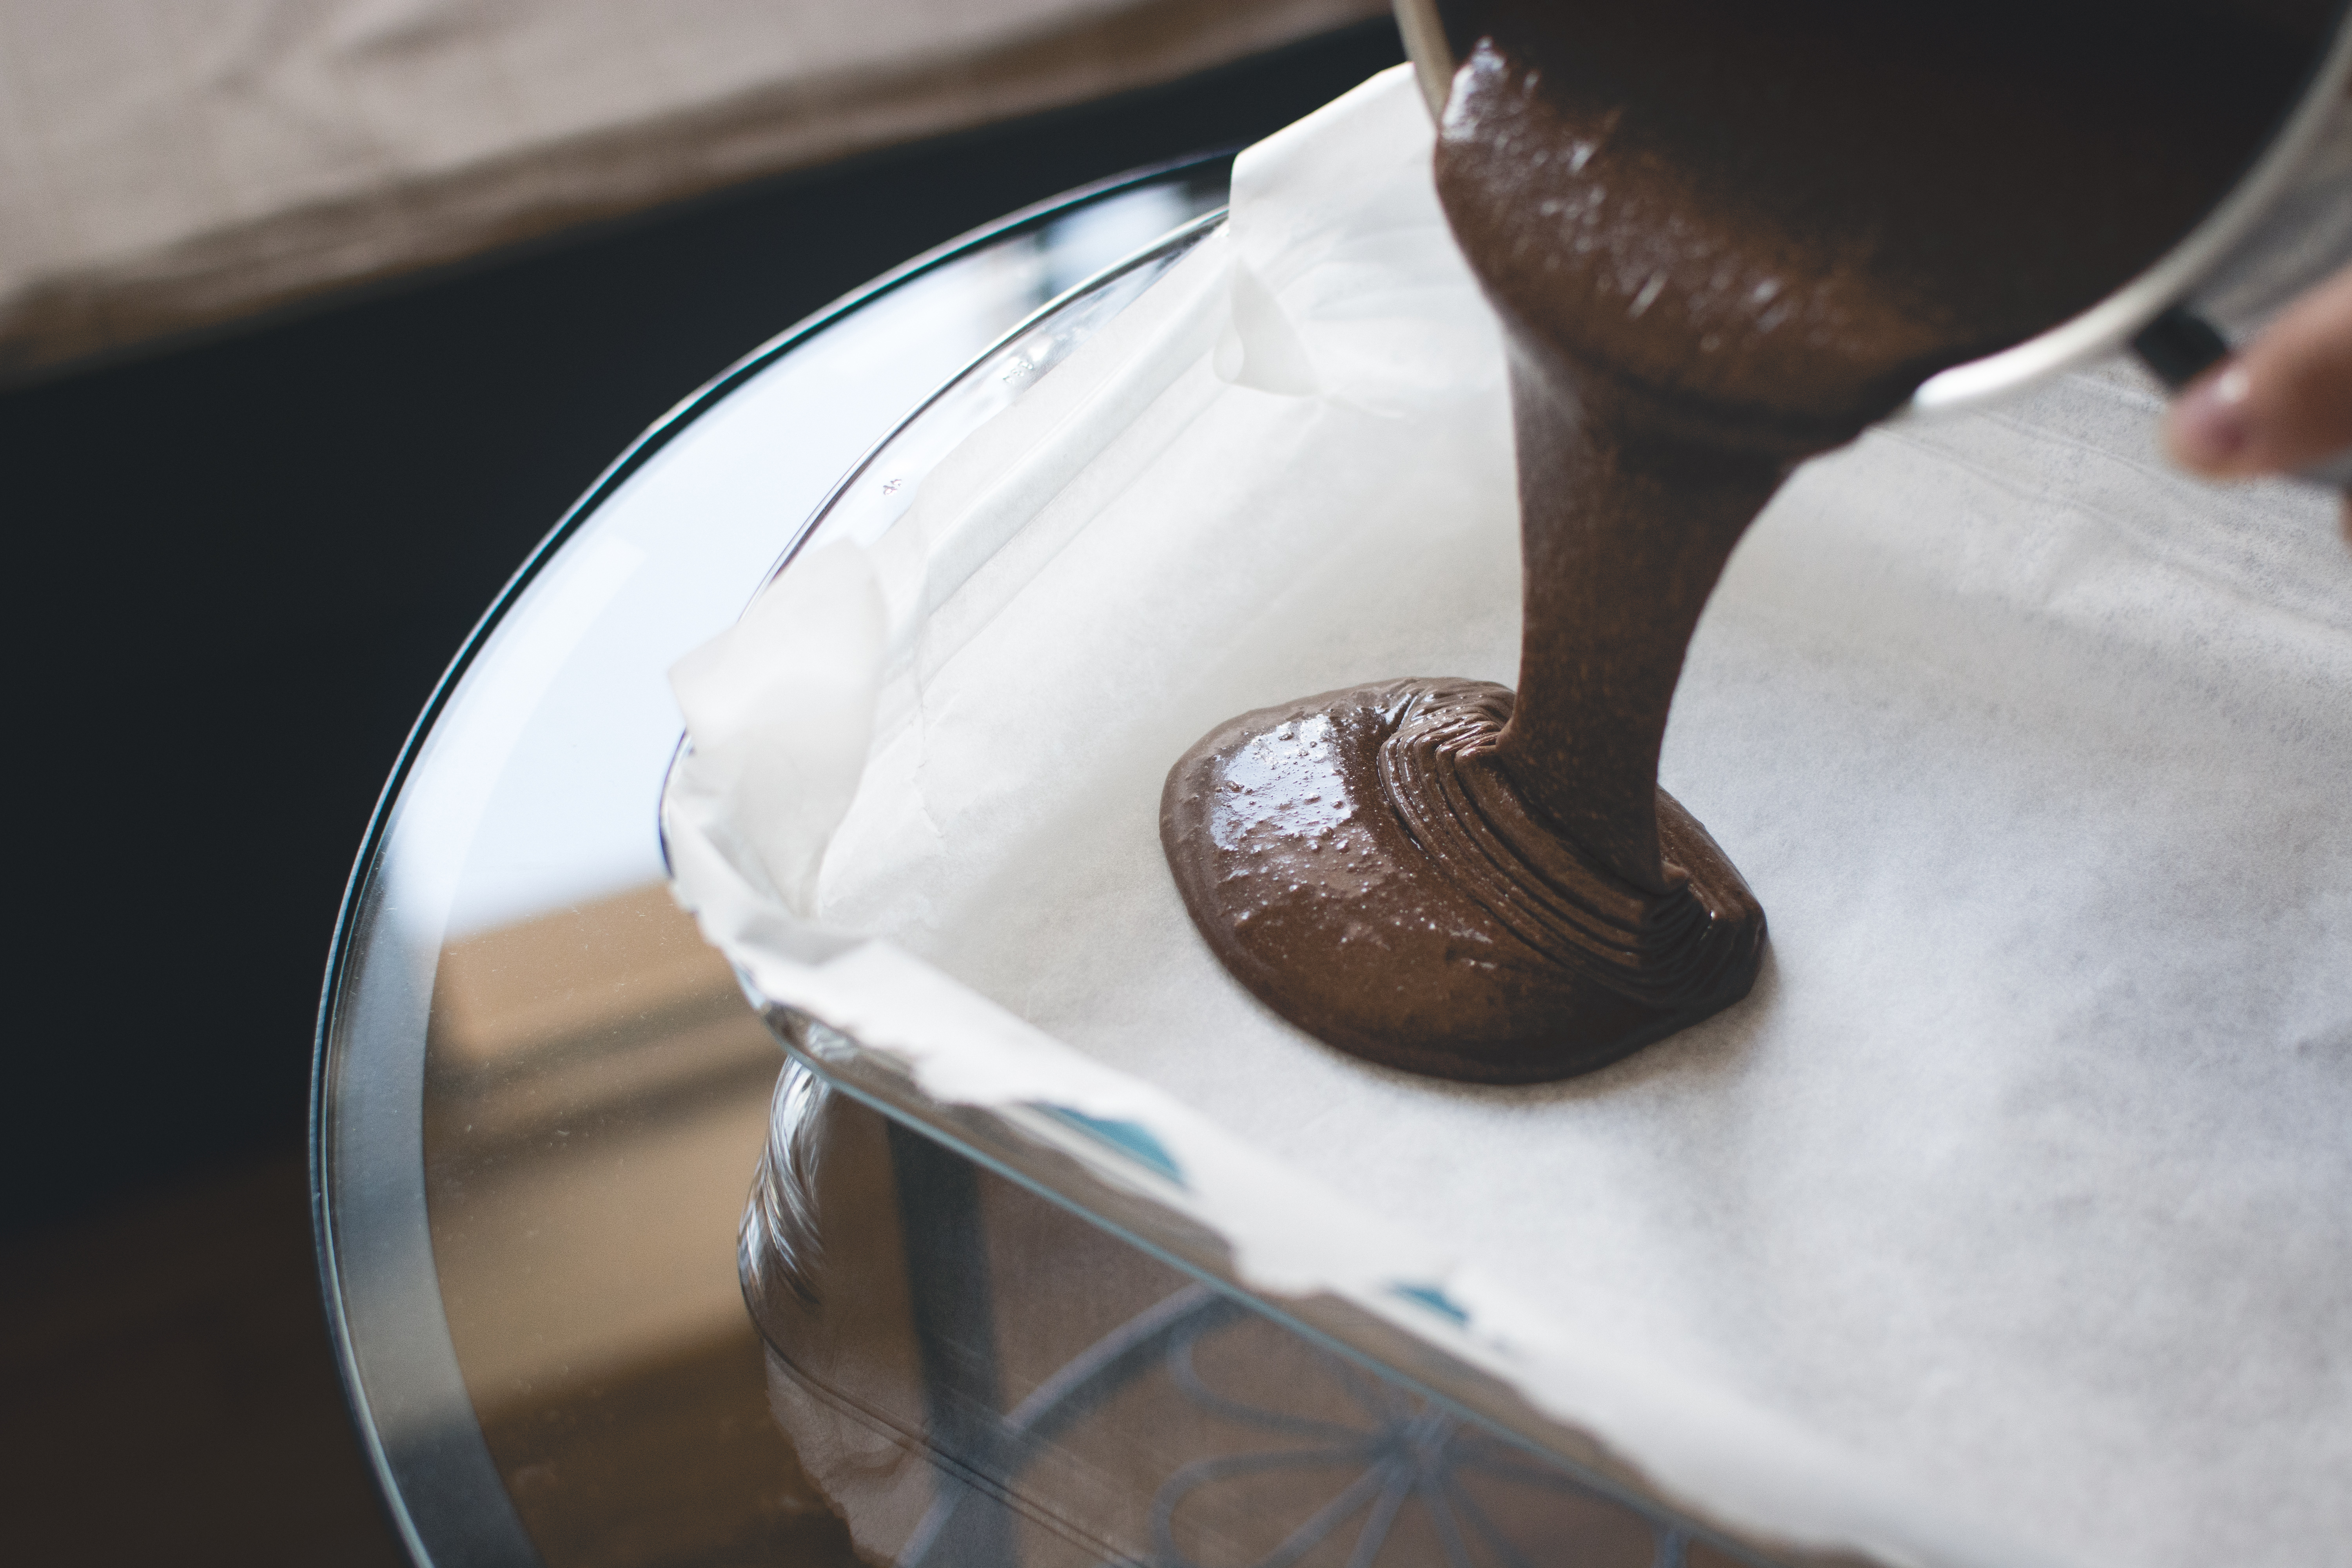
food, chocolate, cuisine, dessert, ganache, dish, chocolate cake, ingredient, chocolate truffle, mousse, cream, frozen dessert